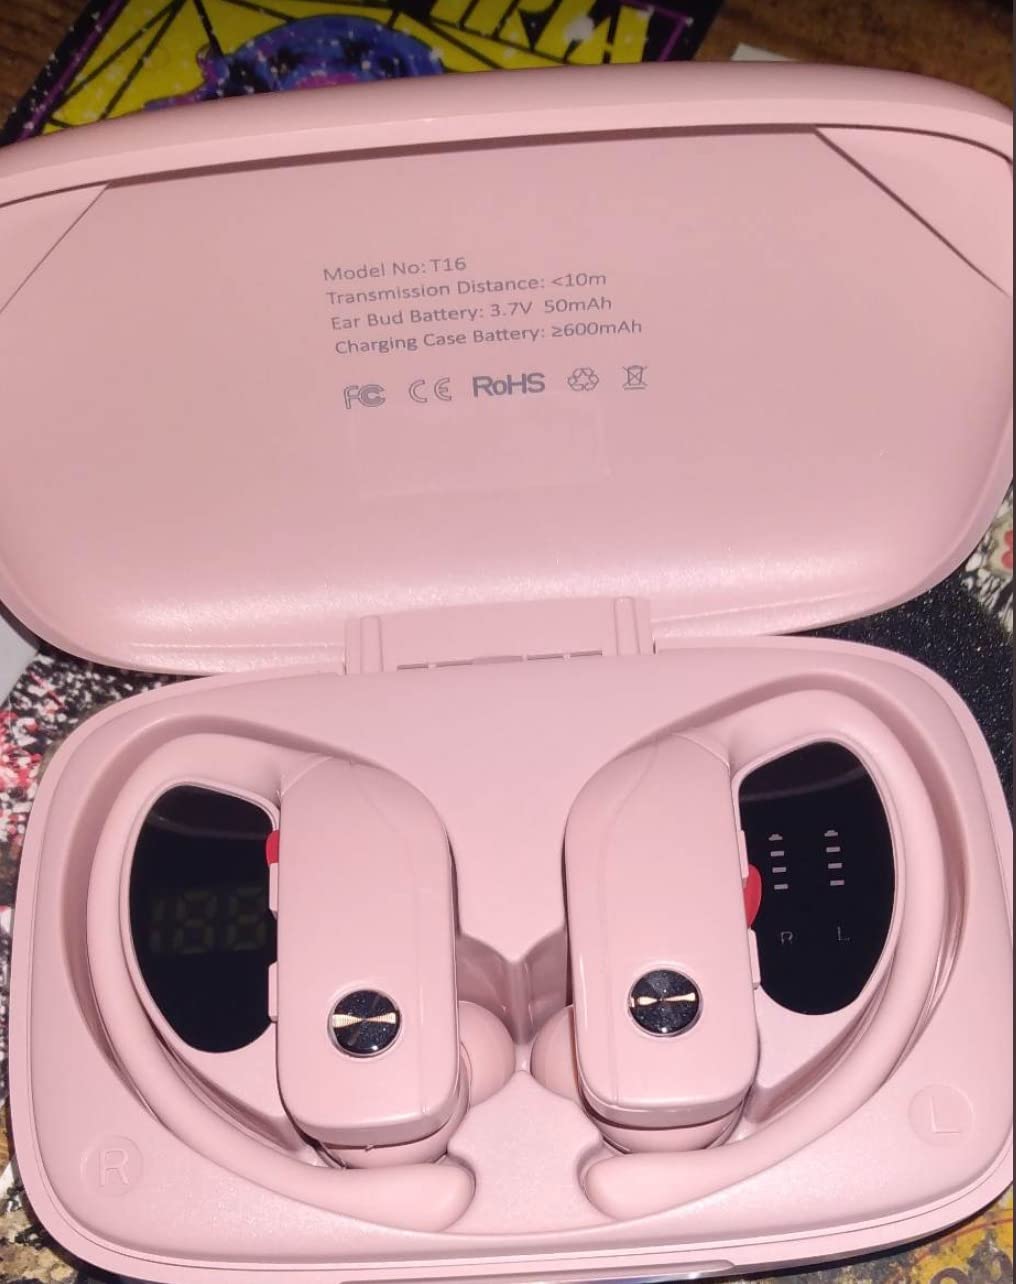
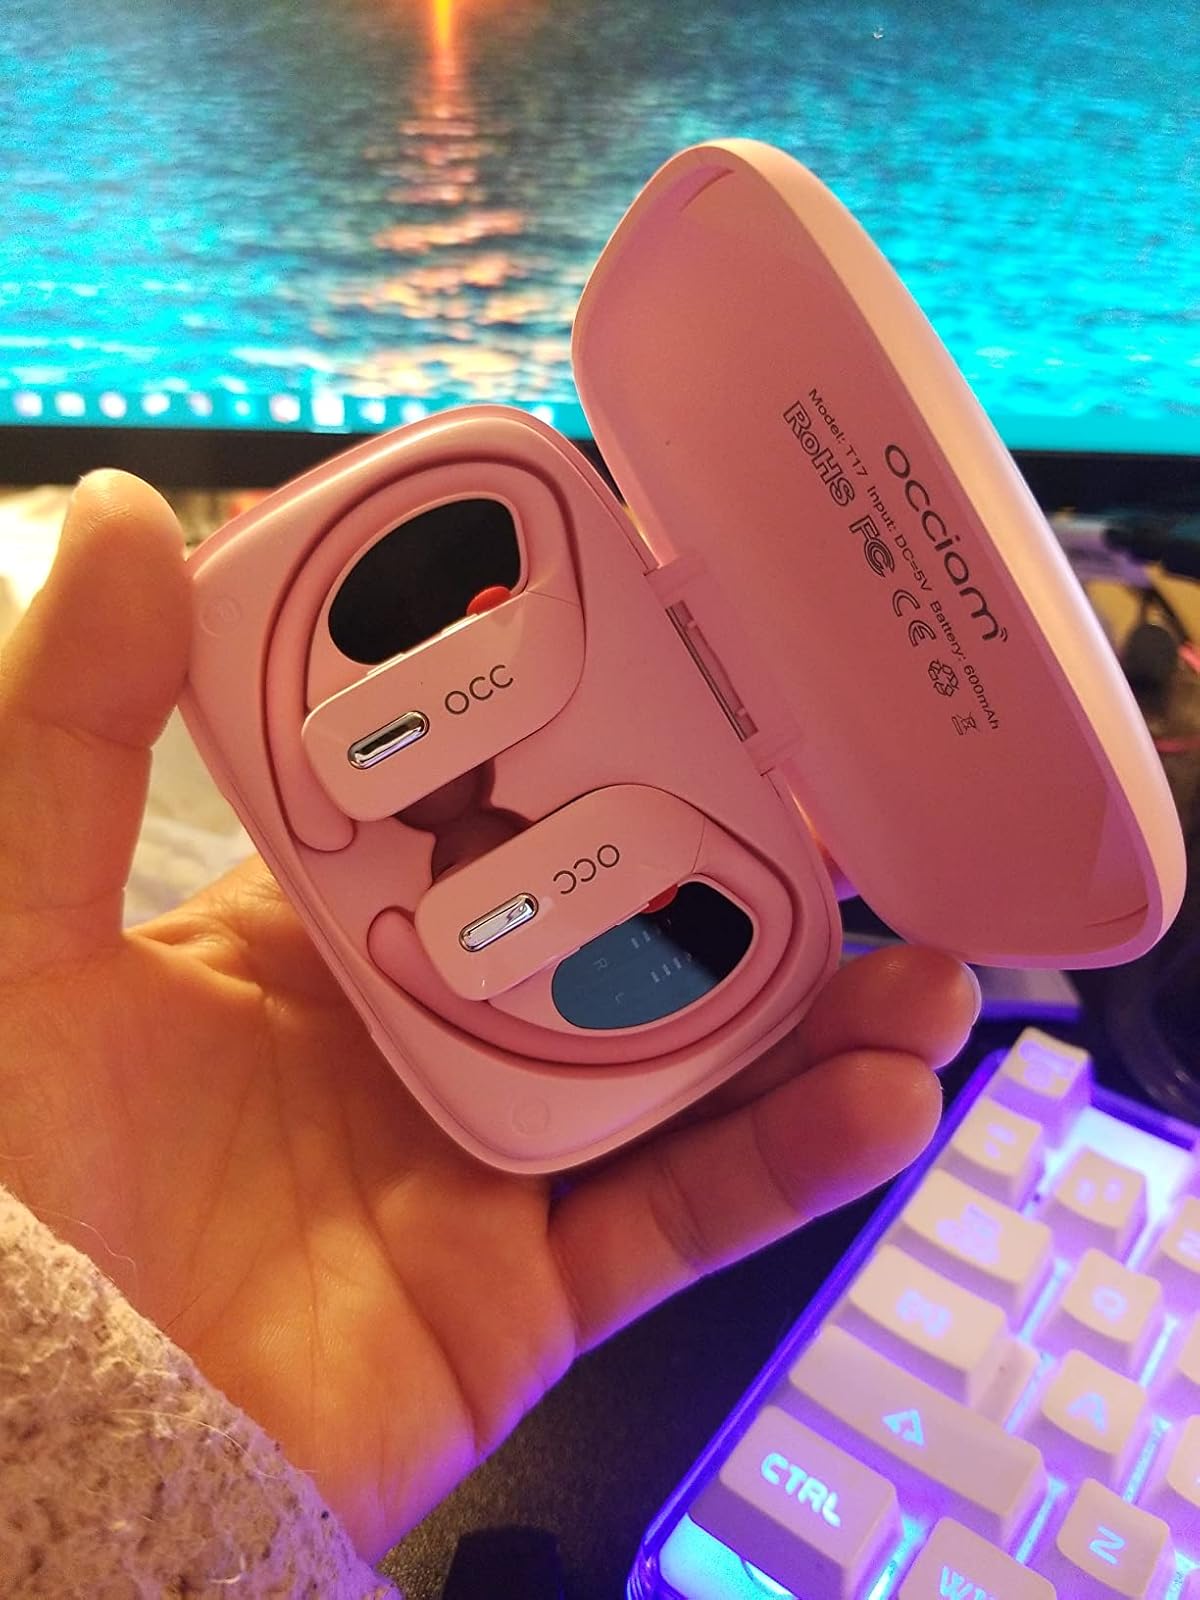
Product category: earbuds
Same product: no